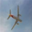
Label: airplane